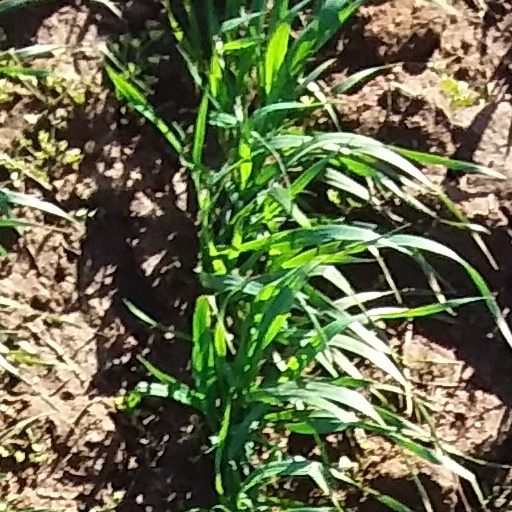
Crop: wheat